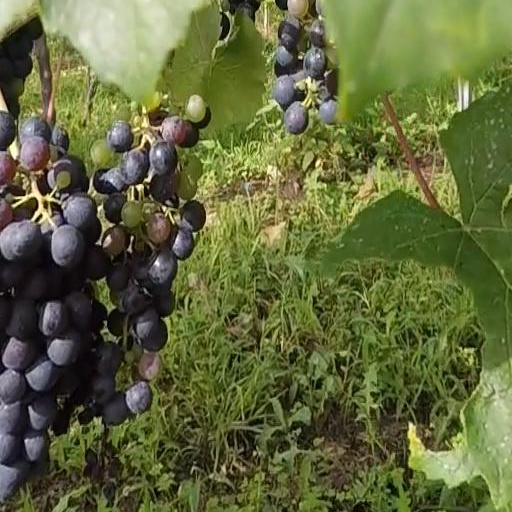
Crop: grape